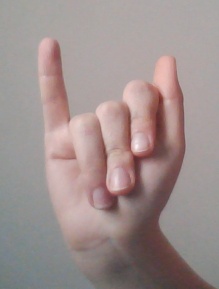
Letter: meem